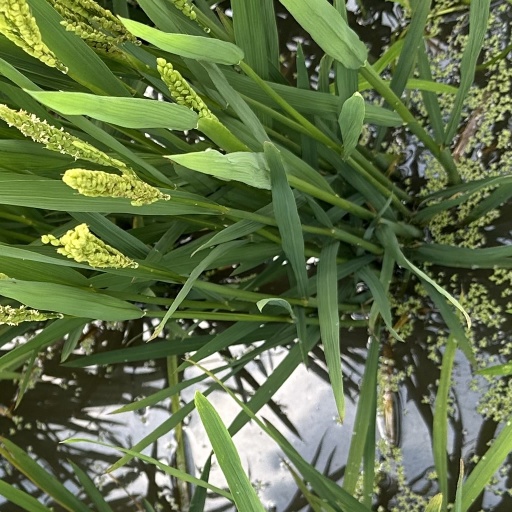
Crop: rice